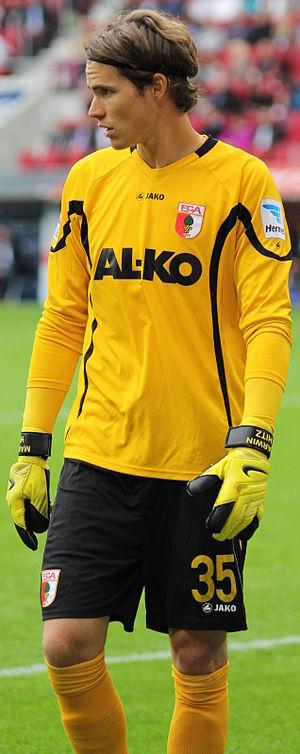
Marwin Hitz, né le 18 septembre 1987 à Saint-Gall, est un footballeur international suisse. Il évolue au poste de gardien de but au sein du club allemand du Borussia Dortmund en Bundesliga.